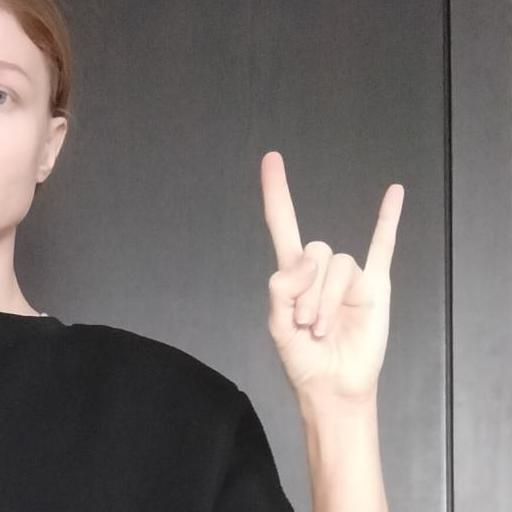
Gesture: rock